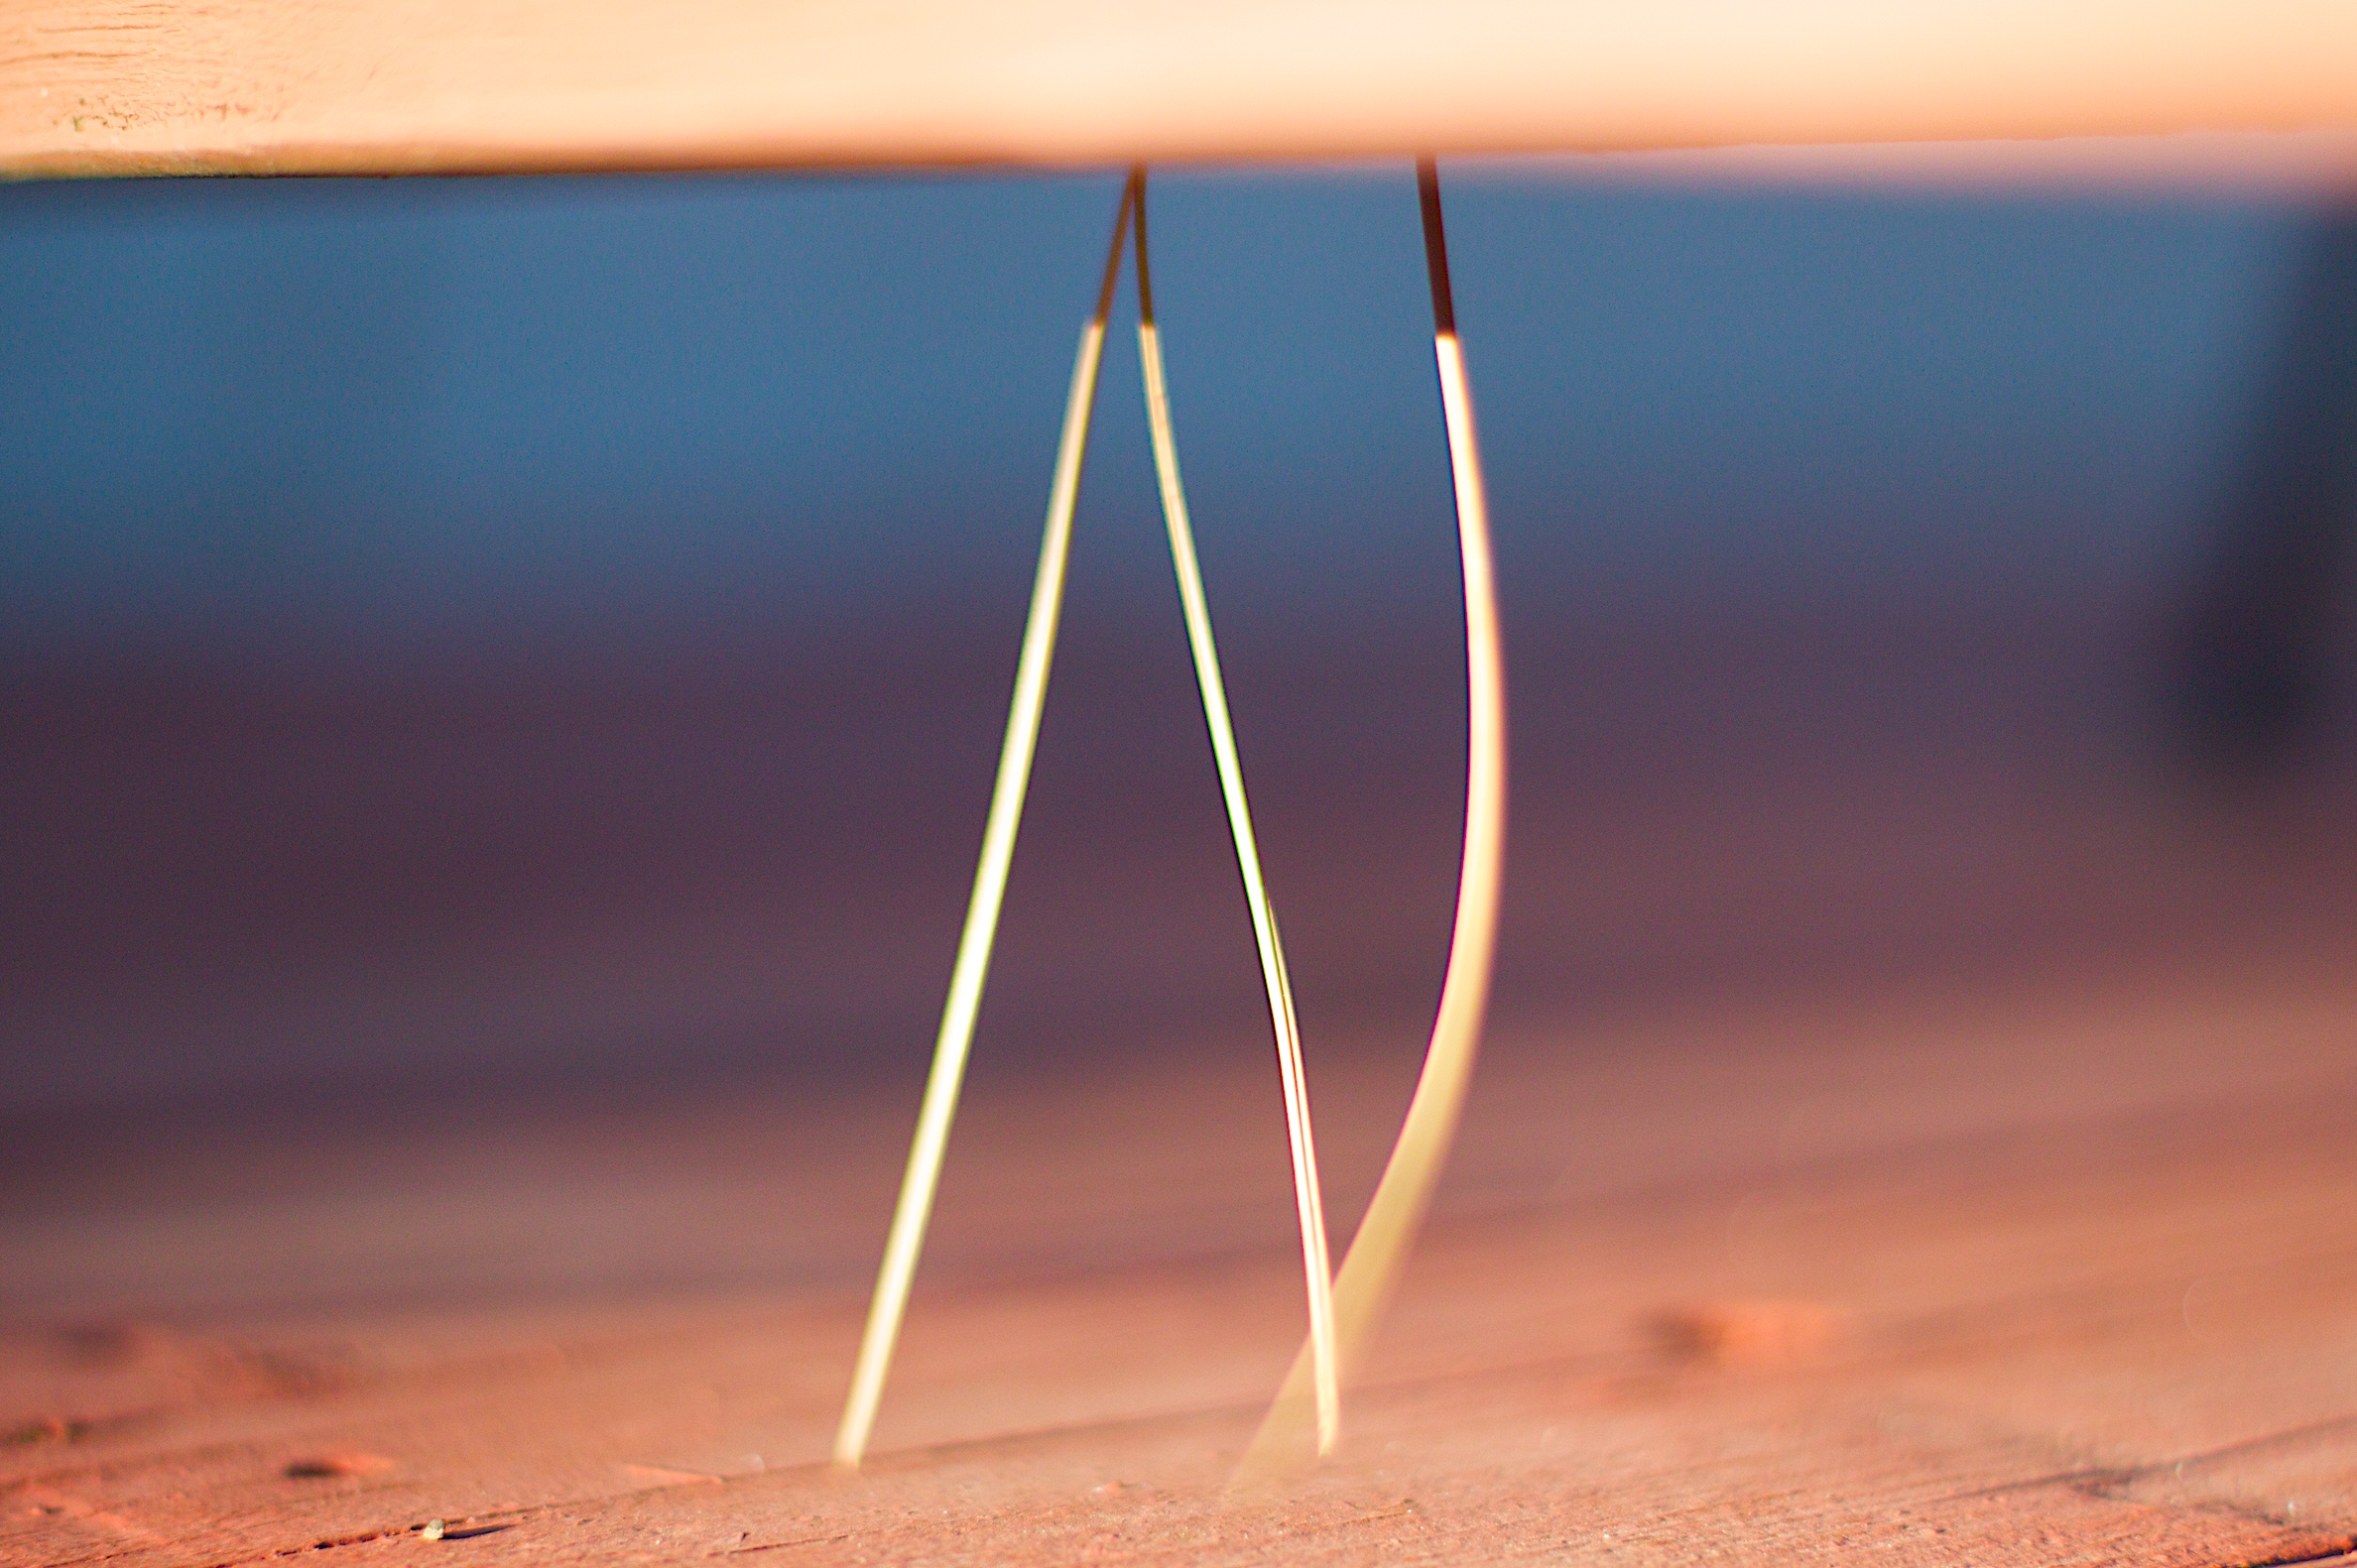
horizon, light, sky, sun, sunrise, sunset, sunlight, morning, wave, wind, atmosphere, line, reflection, color, lighting, shape, 2009365, macro photography, computer wallpaper